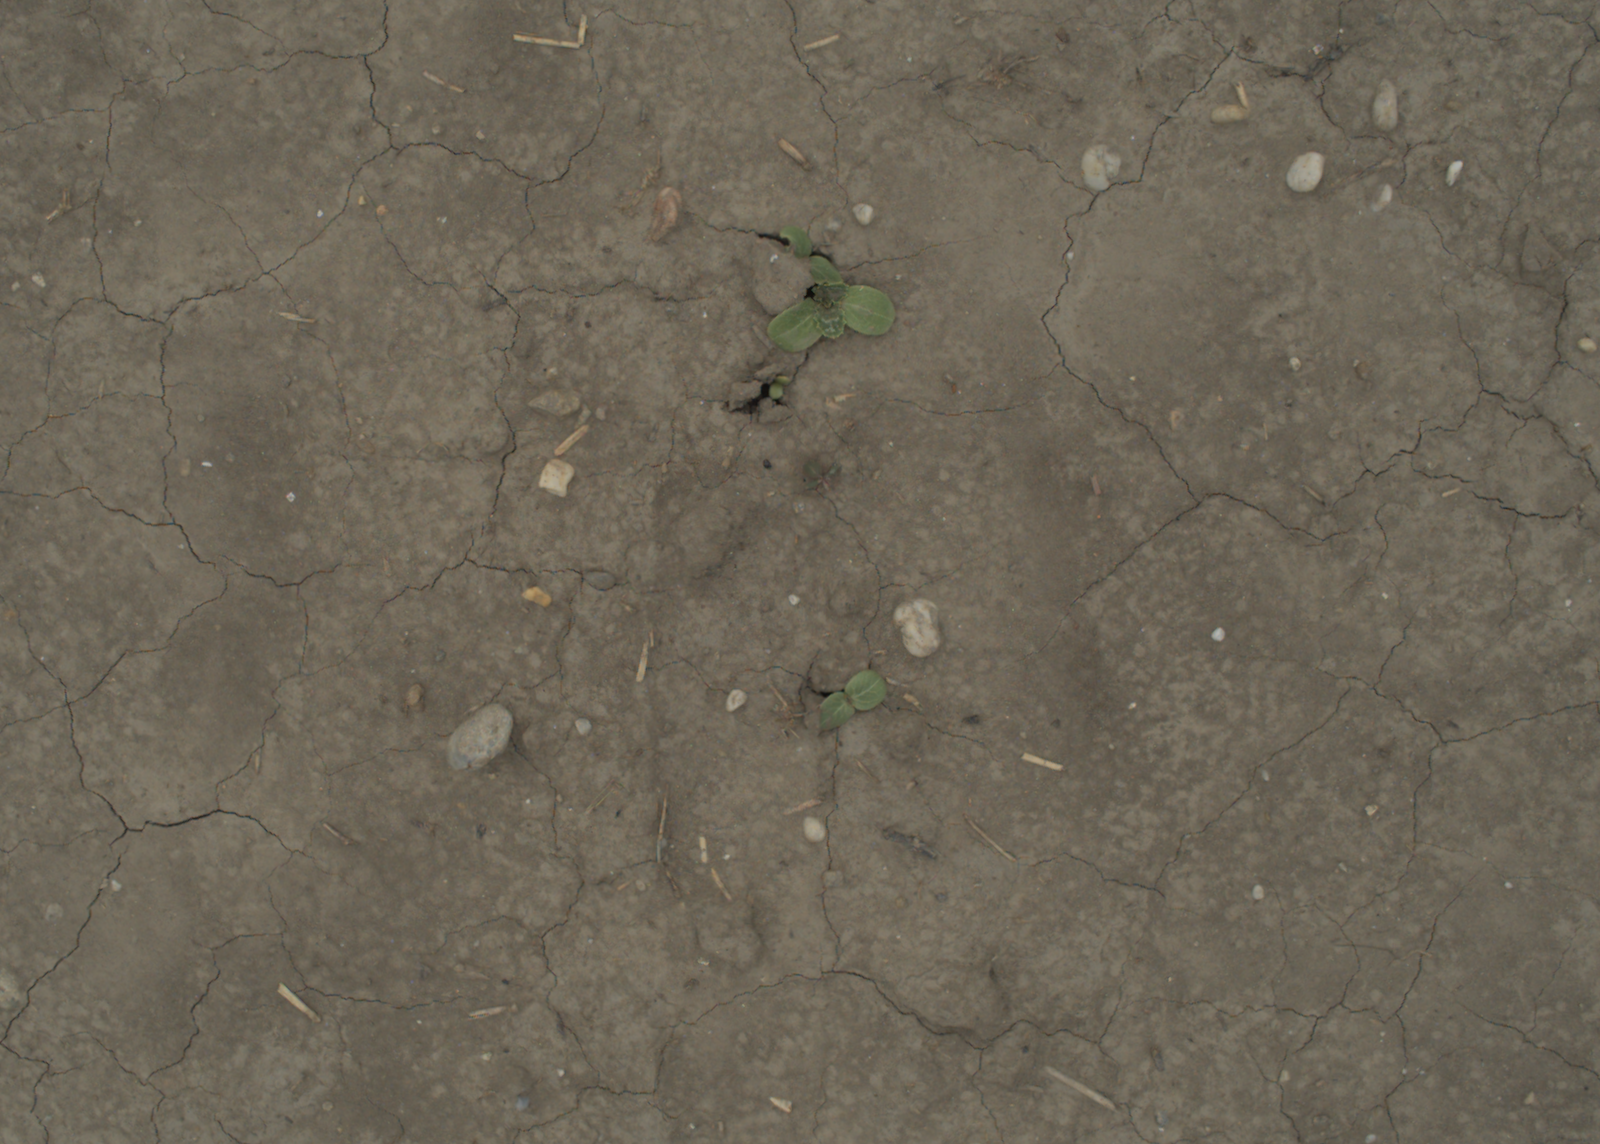
Capture date: 05.07.2021 13:32:11
Weather: cloudy
Wind: medium
Seeding date: 08.06.2021
Plant canopy height (mm): 961